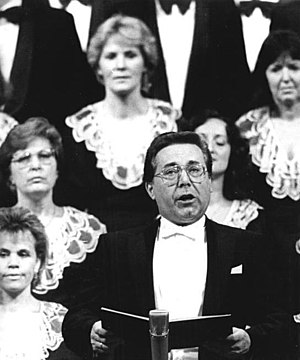
Peter Schreier
Peter Schreier i 1987.
Peter Schreier var en tysk operasanger og dirigent.